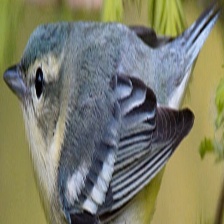
Species: CERULEAN WARBLER
Scientific name: SETOPHAGA CERULEA